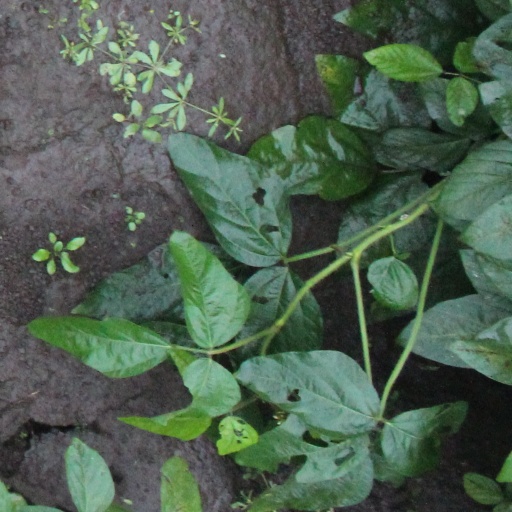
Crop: soybean